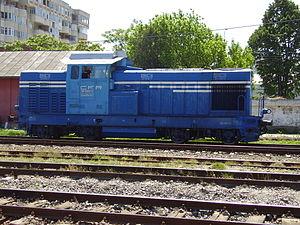
Les Chemins de fer roumains sont l'entreprise publique responsable de l'exploitation du réseau ferré roumain.